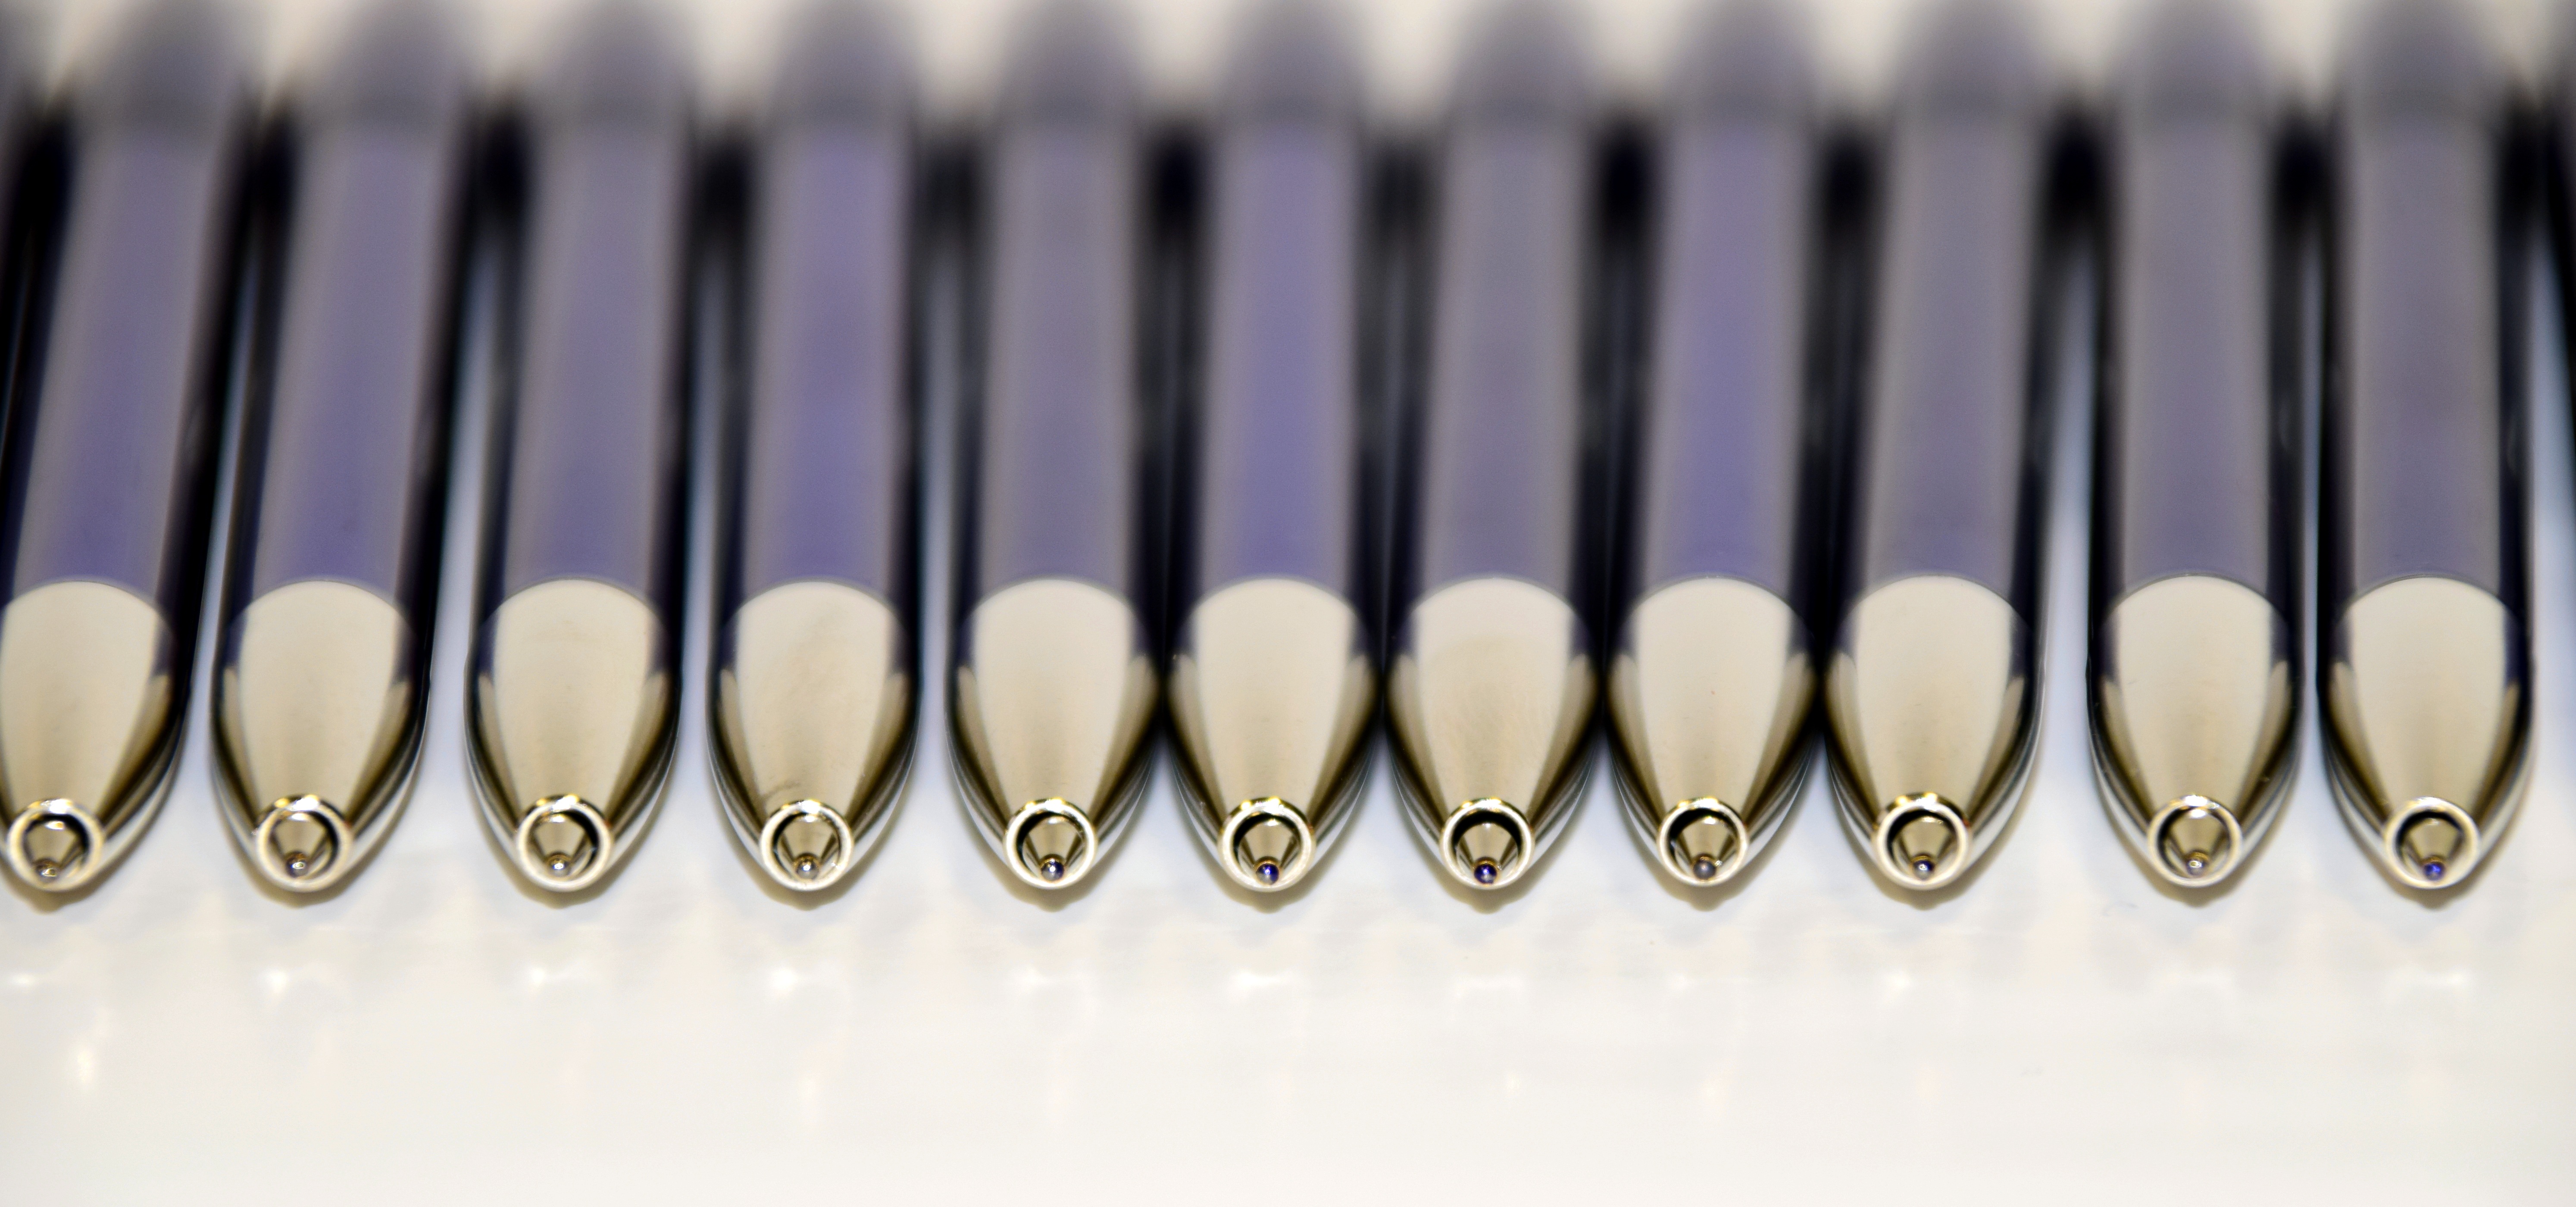
pen, office, blue, musical instrument, eyelash, pens, stationery, shiny, leave, office accessories, office supplies, coolie, writing tool, schreiber, gun accessory, hair accessory